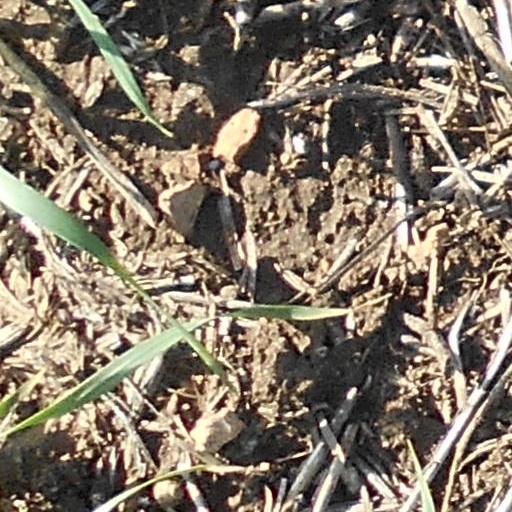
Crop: wheat